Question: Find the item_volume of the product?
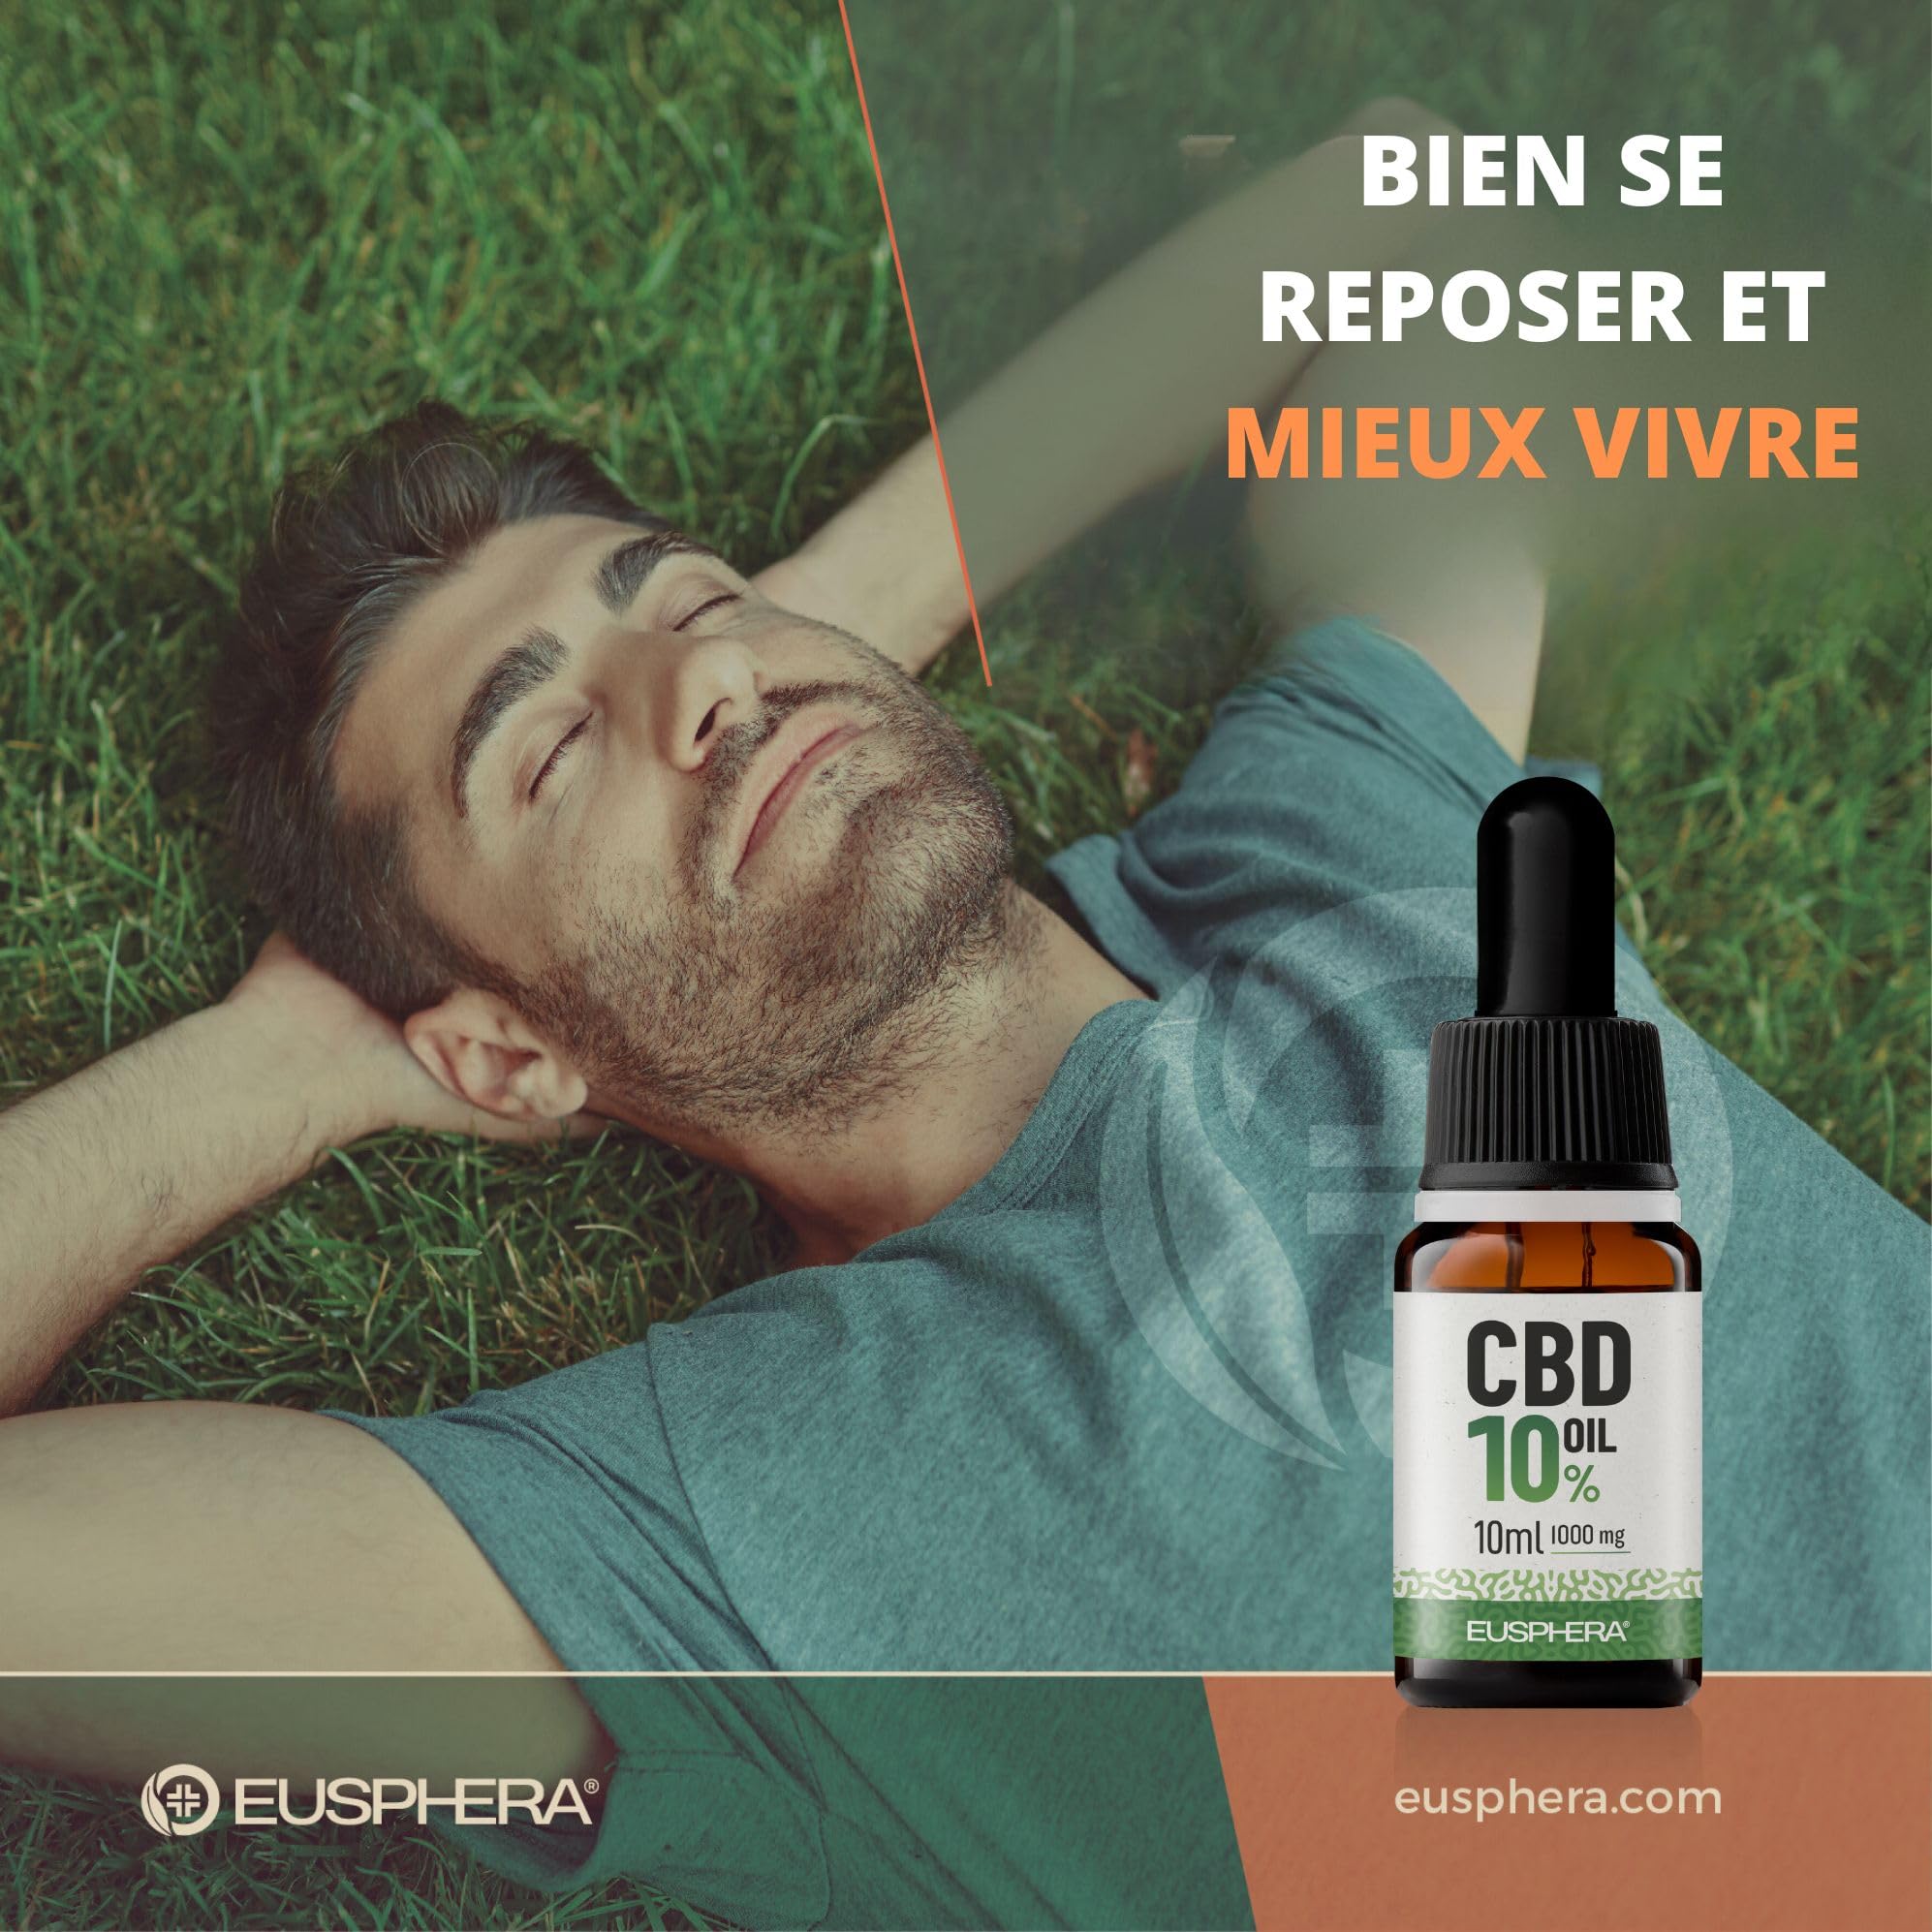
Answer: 10.0 millilitre